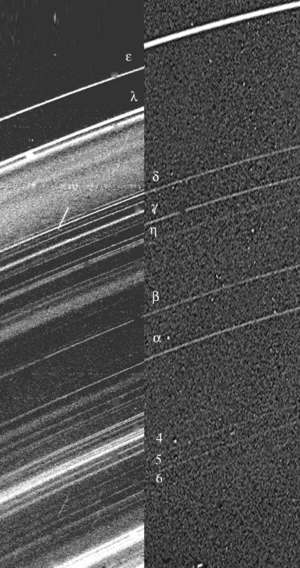
Les anneaux d’Uranus sont un système d’anneaux de la planète Uranus, moins complexes que les anneaux de Saturne, mais plus élaborés que ceux de Jupiter ou de Neptune. Ils ont été découverts le 10 mars 1977 par James L. Elliot, Edward W. Dunham et Douglas J. Mink. Près de deux siècles auparavant, l'astronome William Herschel avait déjà rapporté l’observation d’anneaux, mais les astronomes modernes doutent que les anneaux sombres et ténus aient pu être vus à cette époque. Deux anneaux supplémentaires ont été découverts en 1986 grâce aux images prises par la sonde spatiale Voyager 2, puis deux anneaux externes, en 2003-2005, sur les photos du télescope spatial Hubble.